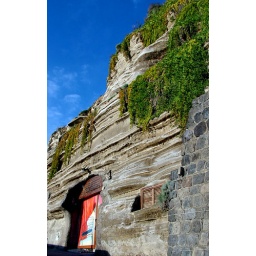
Red door in the rock